Question: Please indicate a possible affordance area of sit_on_bicycle that can be used for pedaling
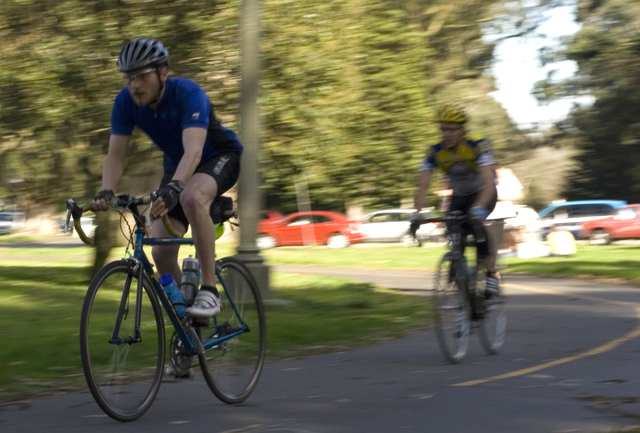
Answer: [168.5, 191, 238.5, 231]